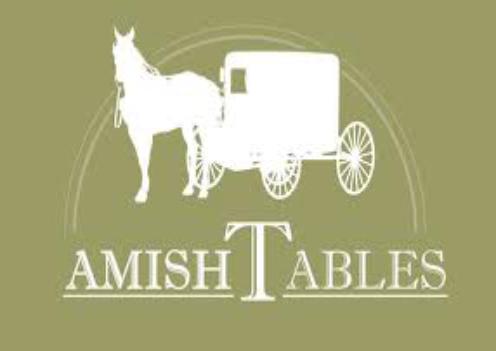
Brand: amish
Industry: Necessities